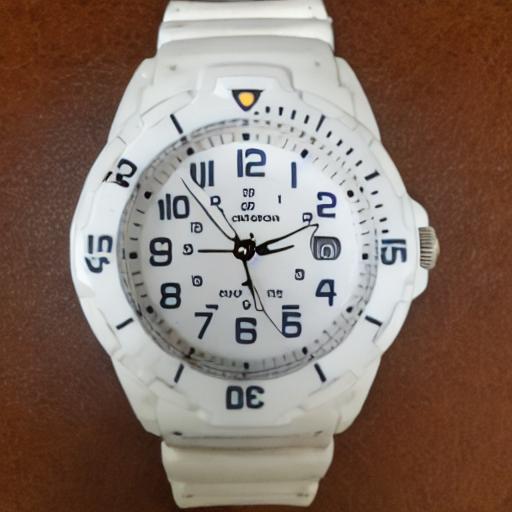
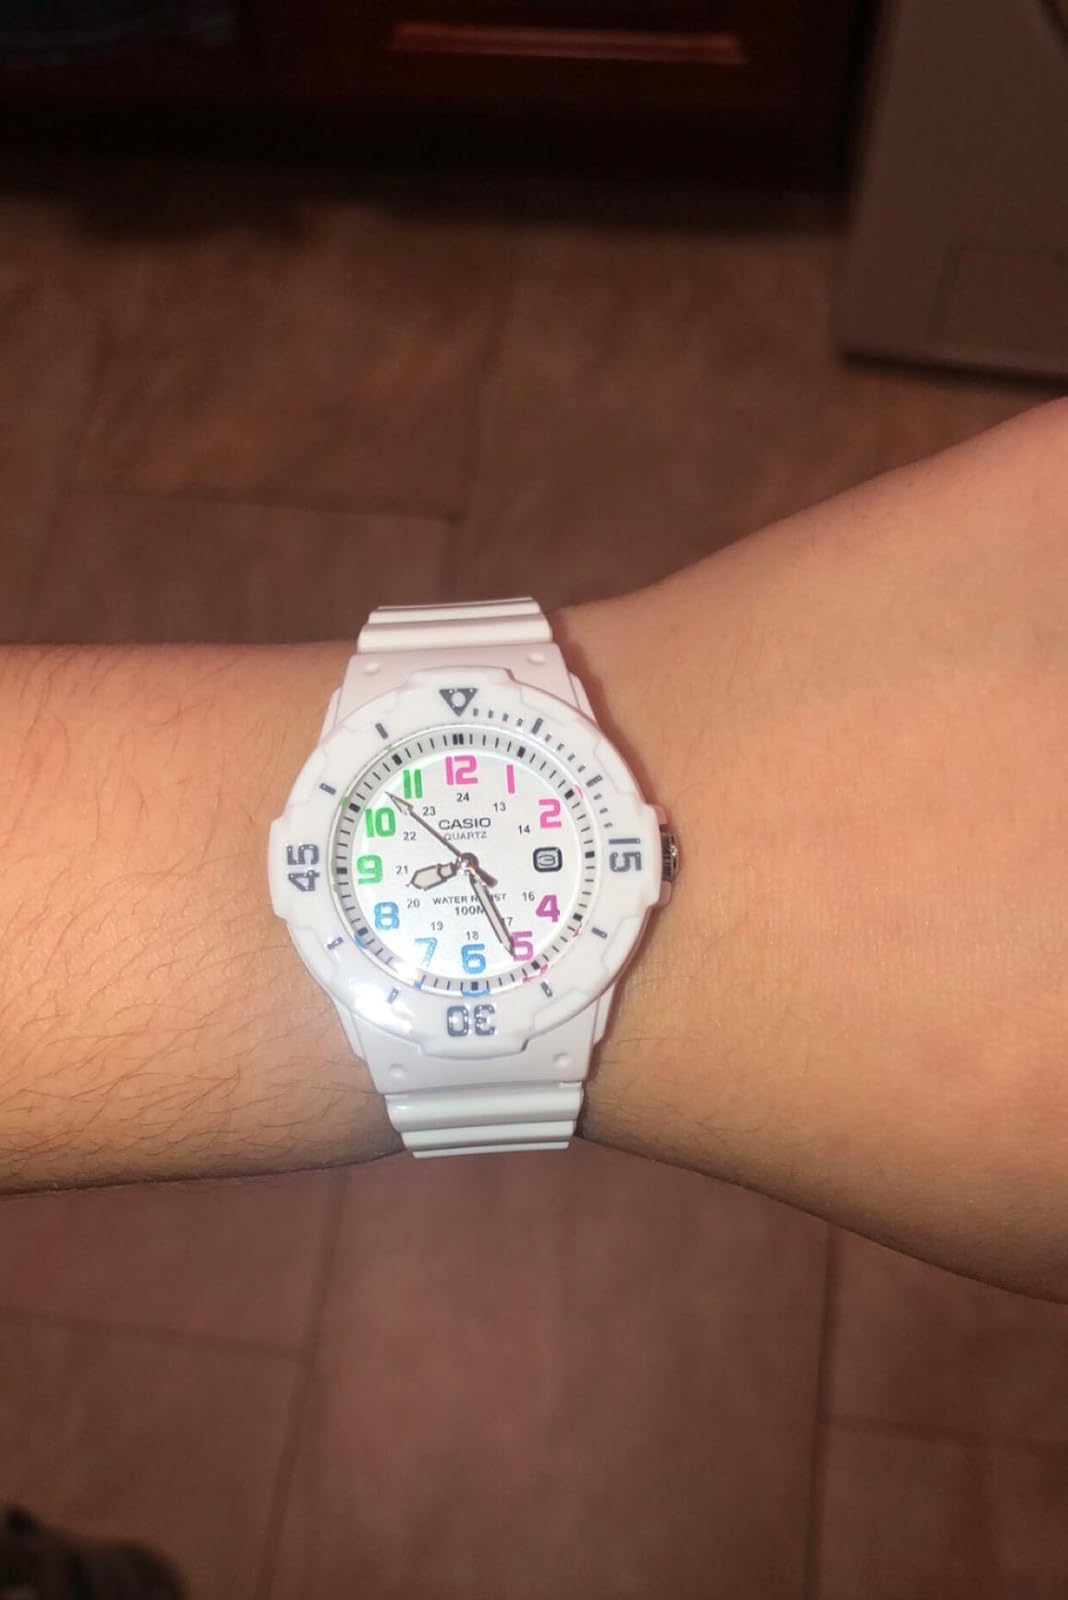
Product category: accessories_watch
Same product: no